Cauchois horse

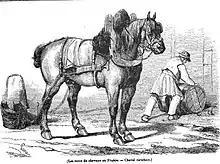
Cauchois horse in "L'Illustration", 1846

The Cauchois, classified as a "gros trait" breed and often regarded as a variety of the Boulonnais, was notable for its robust build and height, averaging around 1.66 meters. According to an issue of "Mélusine" magazine (1878) quoting Eugène Gayot: "The Boulonnais breed belongs mainly to the Pas-de-Calais and the Somme; it becomes "Bourbourien" in the Nord and "Cauchois" in the Seine-Inférieure." This horse is sometimes described as "the most massive of French breeds". While the Cauchois possesses a strong body, F. Joseph Cardini notes that it is generally less massive than the Boulonnais, exhibiting less feathering, weaker extremities, and a less pronounced head structure. On the contrary, M. Le Prévost characterizes Cauchois horses from the Ancien Régime as less elegant than those from the Orne, Calvados, and Manche departments, noting their stronger head and more common rump.